Answer in natural language. Considering the relative positions, where is Toaster with respect to countertop c x? Choose between the following options: right or left
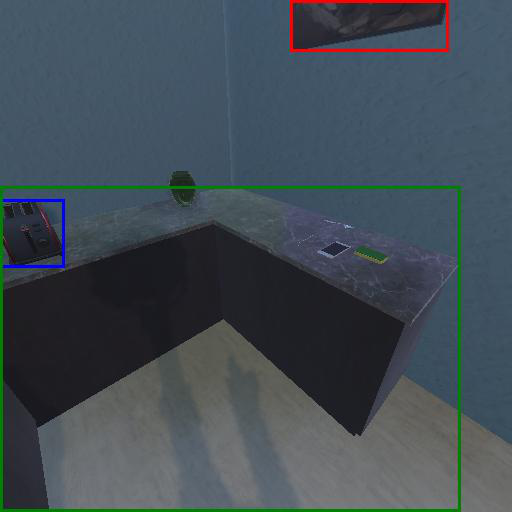
<answer>right</answer>